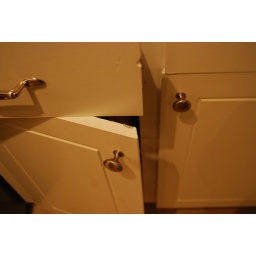
misaligned cabinets in kitchen causes slight scraping of paint on cabinet door